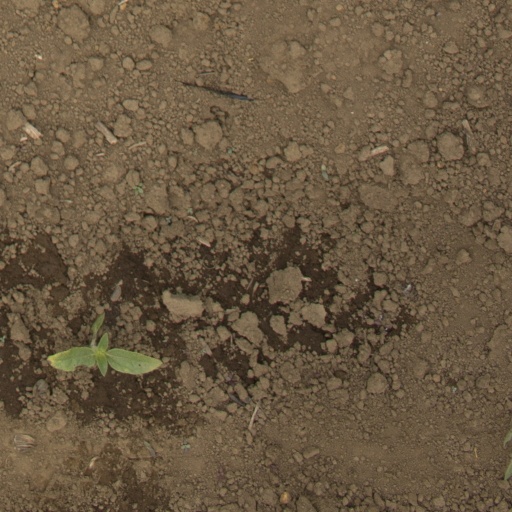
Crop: Jerusalem artichoke